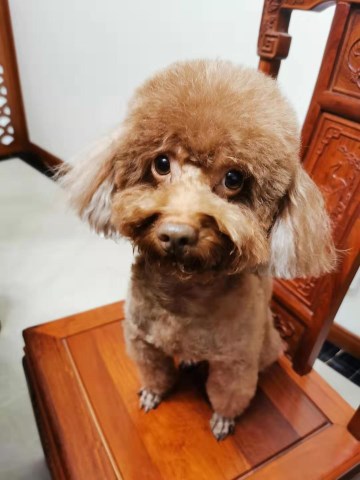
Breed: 7449-n000128-teddy